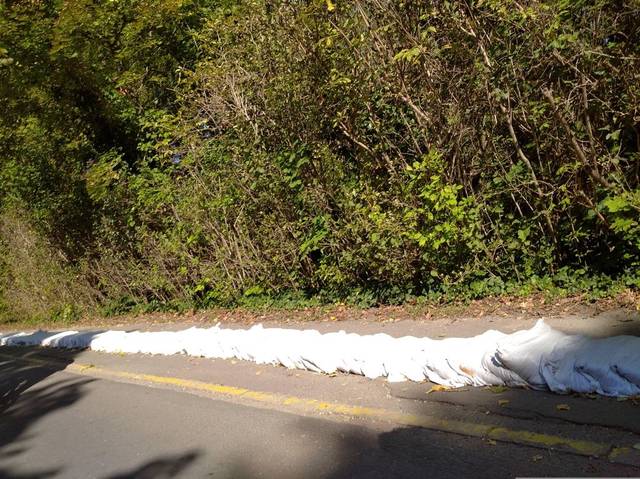
Region: Hungary
Coordinates: 47.674, 19.08